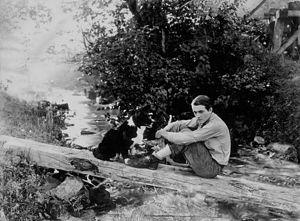
David l'endurant est un film américain réalisé par Henry King, sorti en 1921.
Henry Cronjager, né le 15 février 1877 en Allemagne, mort le 1ᵉʳ août 1967 à Los Angeles, est un directeur de la photographie américain d'origine allemande.